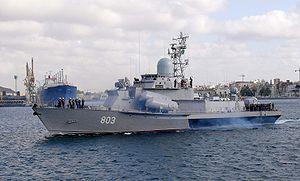
Le Rais Ali est une corvette dans la marine algérienne de la classe Nanuchka 2.